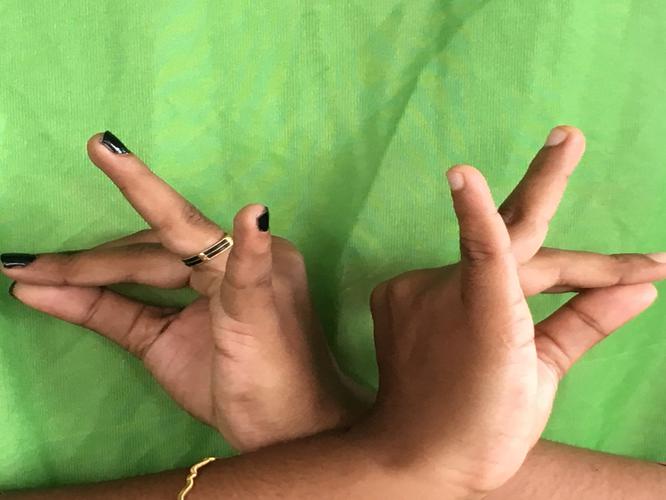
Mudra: Katakavardhana
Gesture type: double_hand